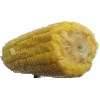
Label: Corn 1